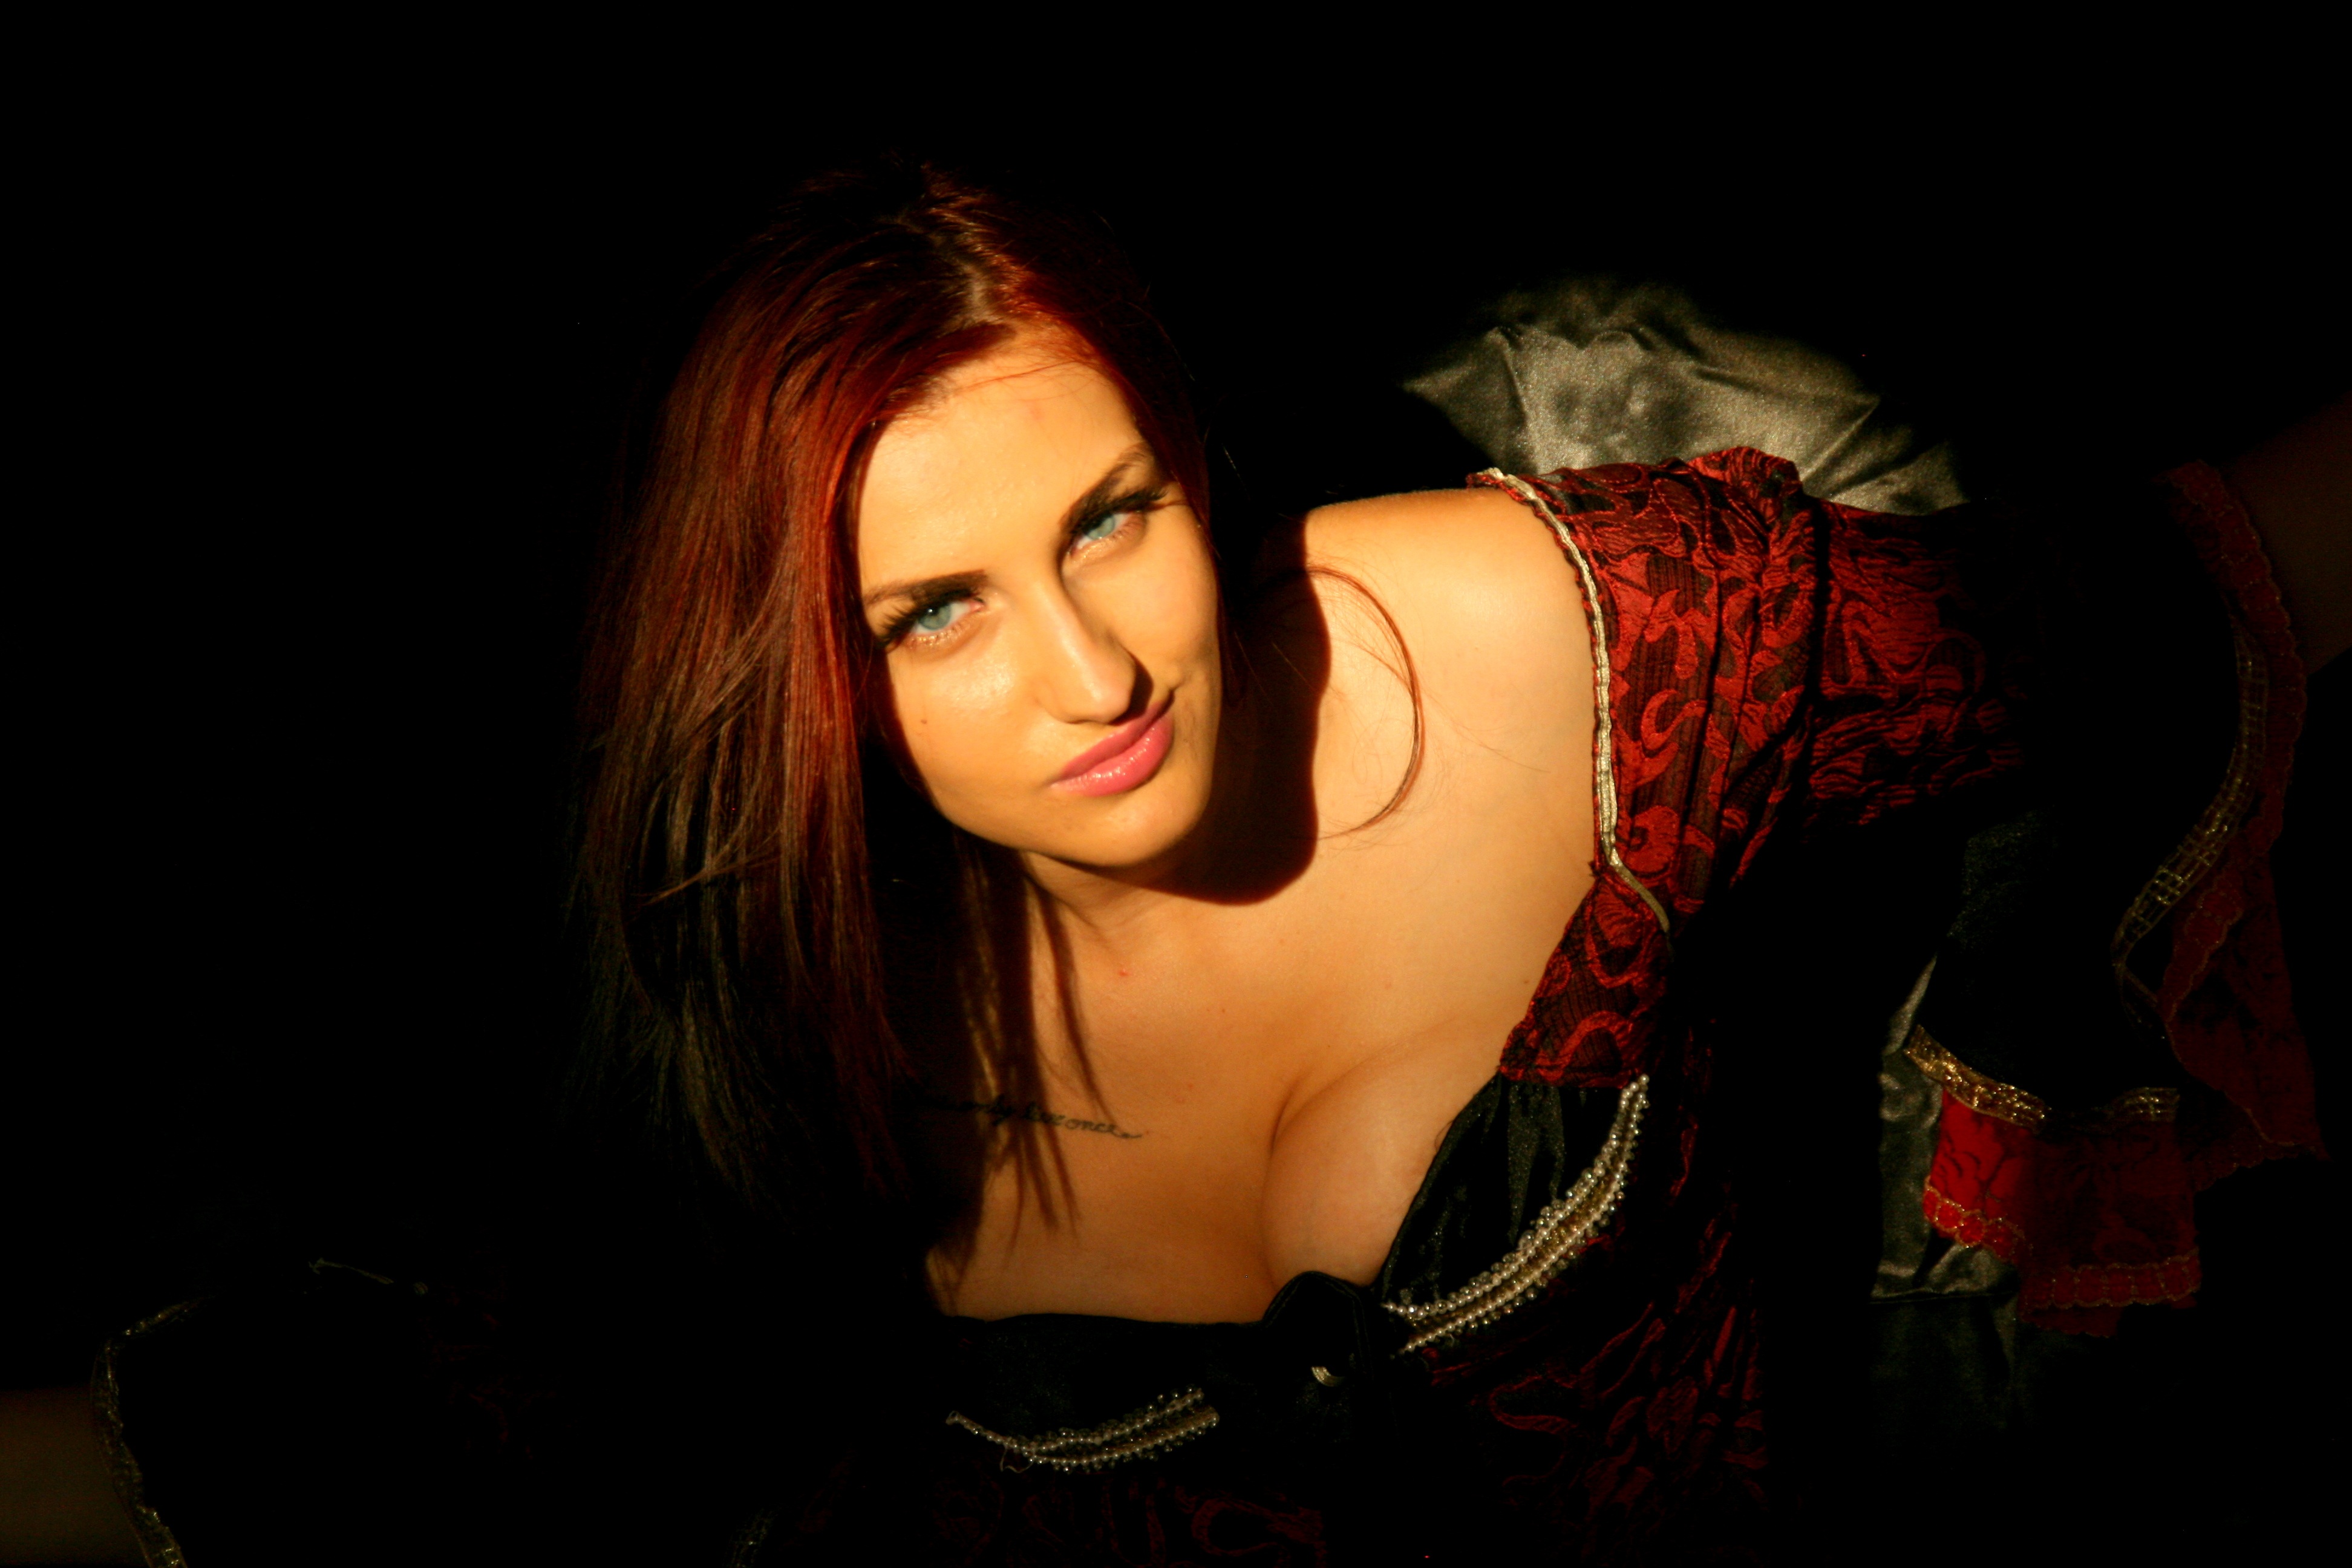
hand, person, girl, woman, model, red, darkness, lady, mouth, red hair, human body, beauty, organ, interaction, blue eyes, photo shoot, seduction, brown hair, sense, human action